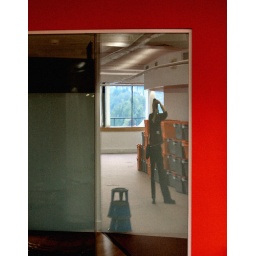
Reflection in the glass walls of the listening booths in the new Music Library.